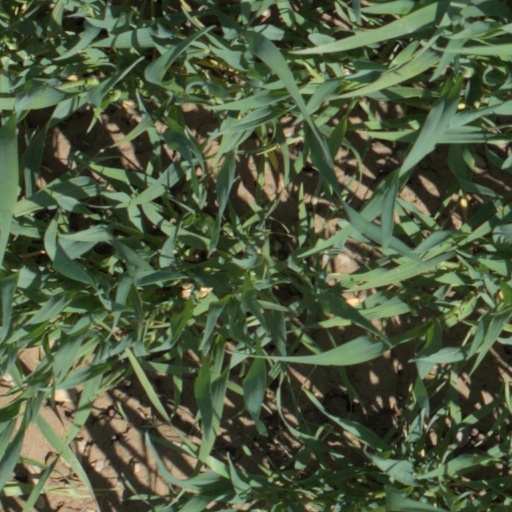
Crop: wheat